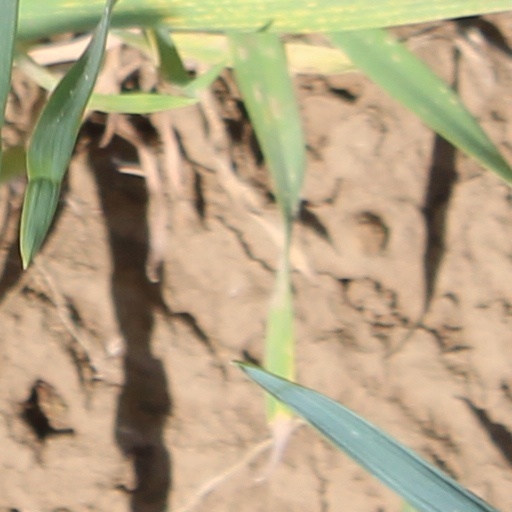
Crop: wheat